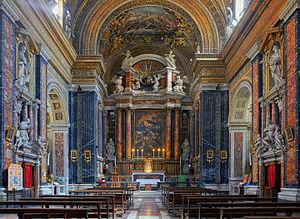
L'église Gesù e Maria dont le nom complet est église Santi Nomi di Gesù e Maria est une église romaine dédiée à Jésus et à la Vierge Marie située dans le rione de Campo Marzio. Depuis 1967, elle est le siège du titre cardinalice de Santissimi Nomi di Gesù e Maria in Via Lata.